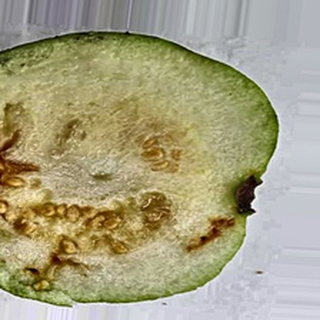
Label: guava_fruit_fly